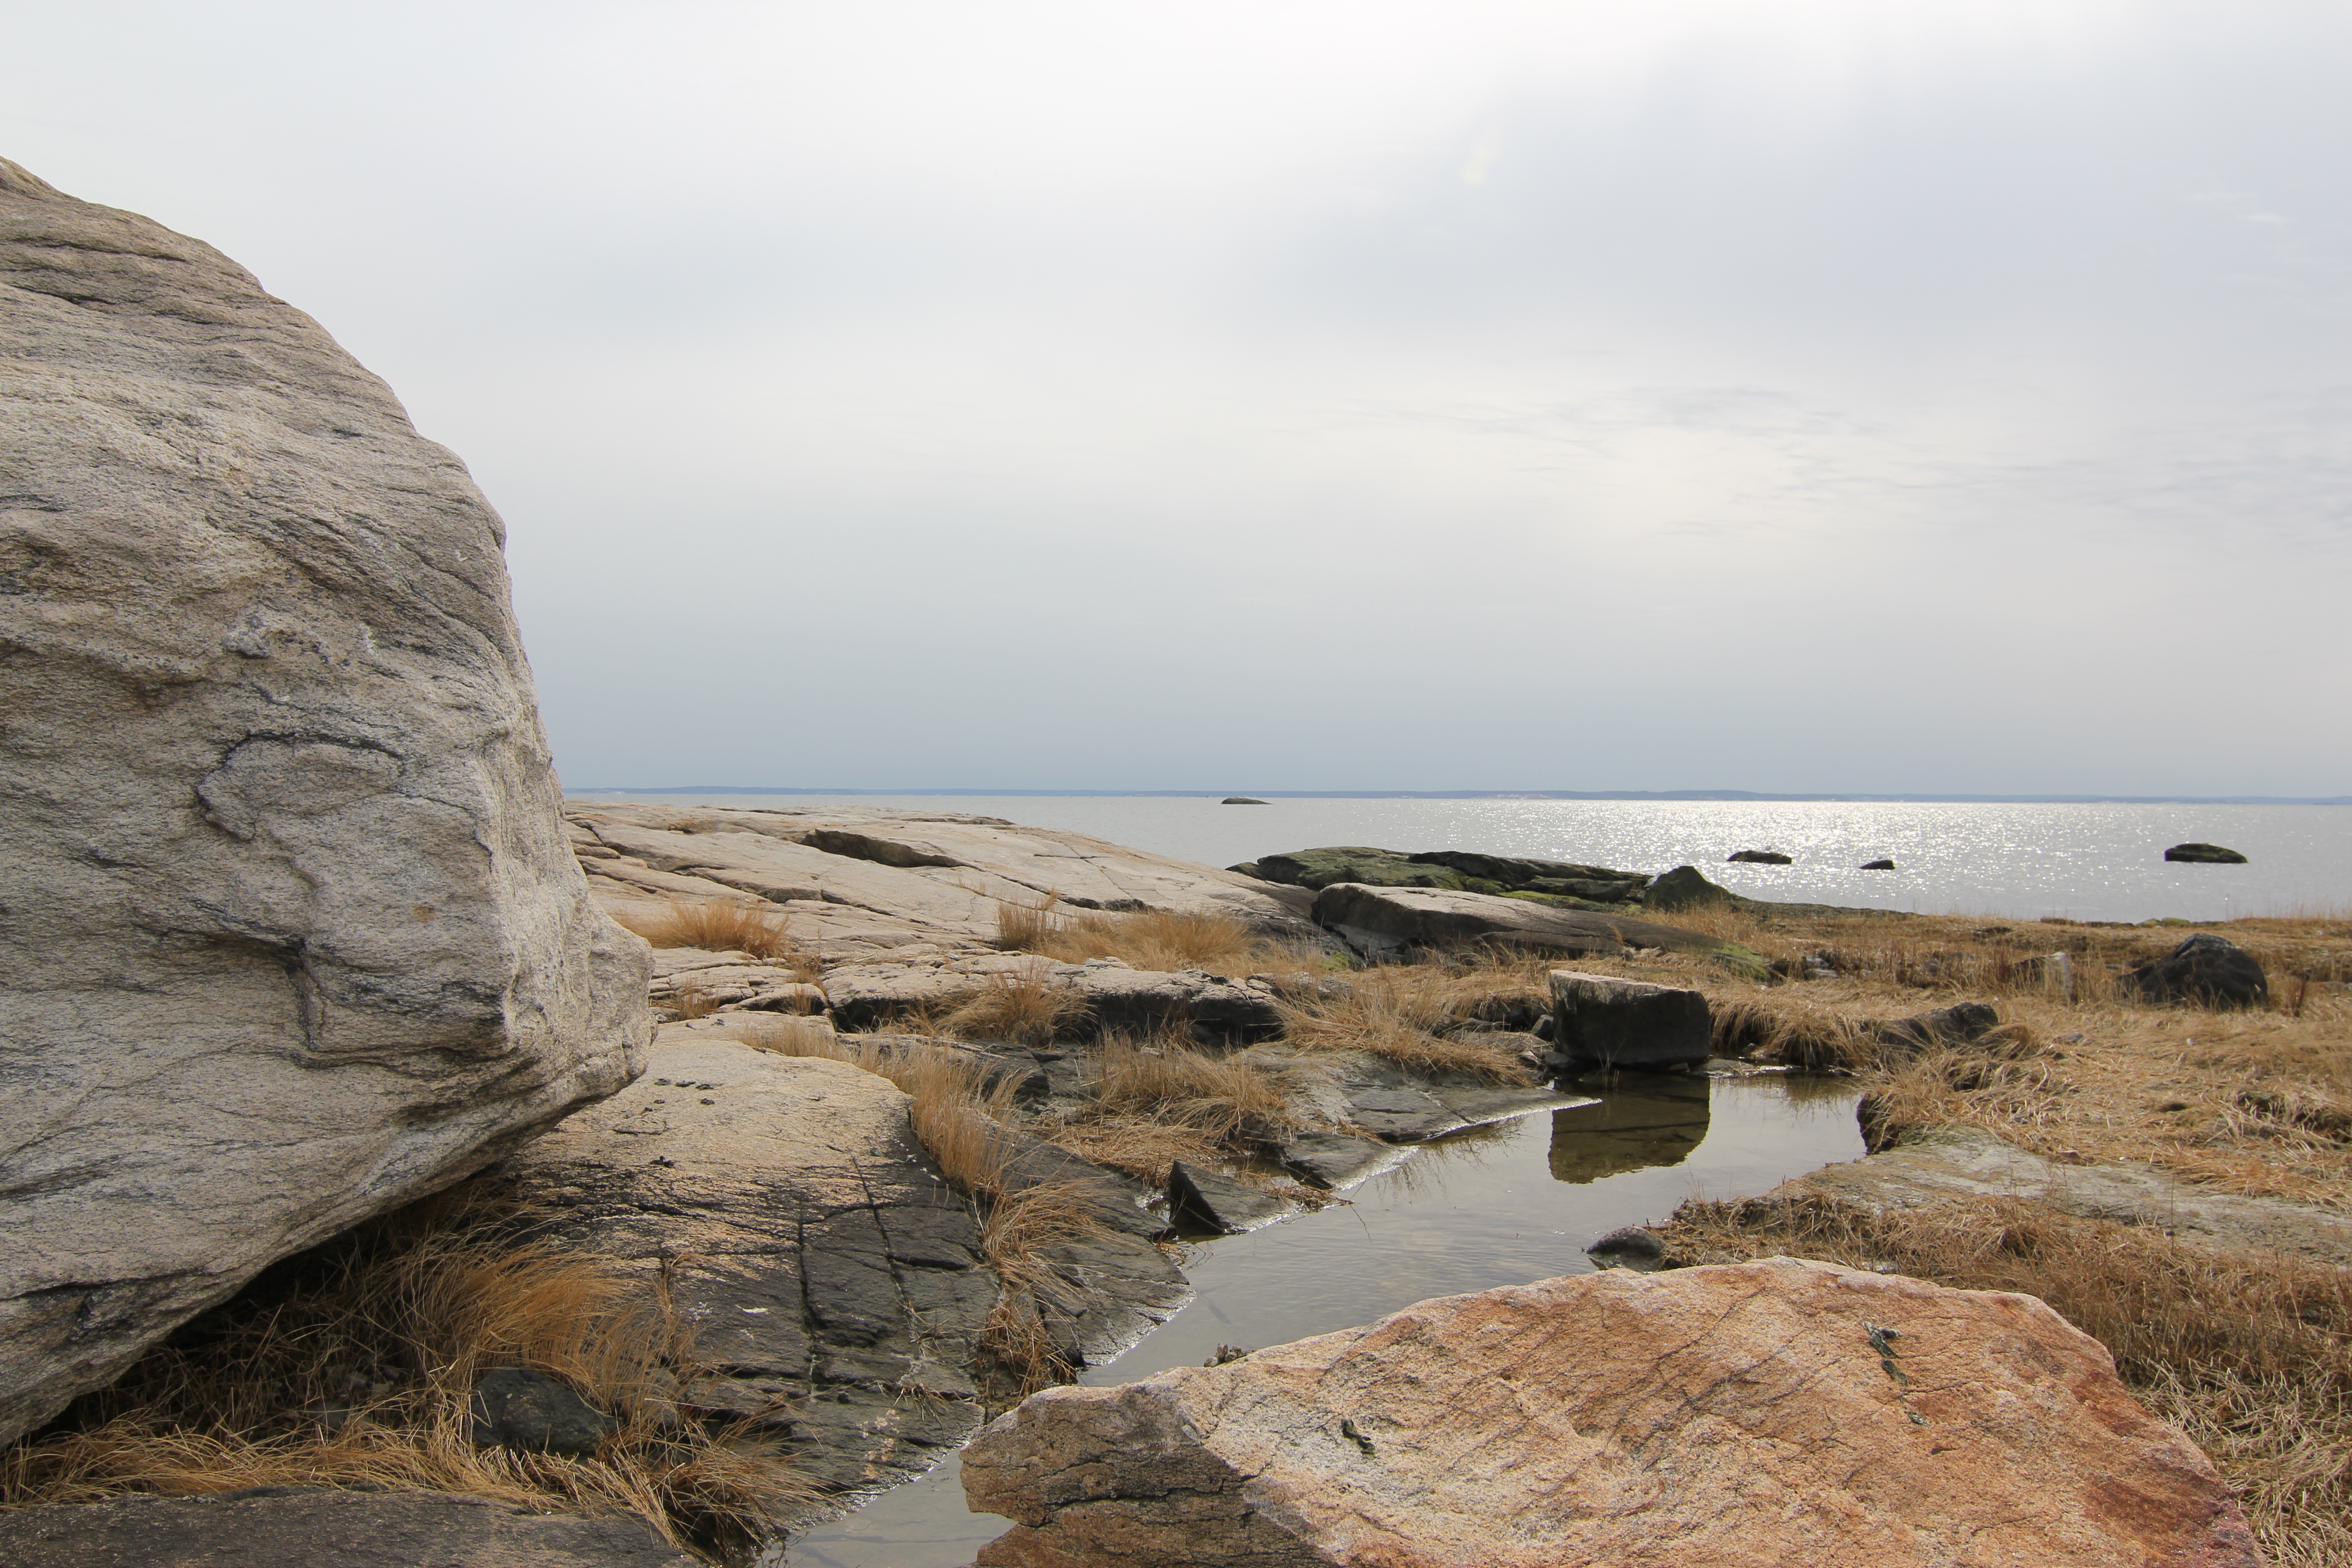
beach, landscape, sea, coast, nature, sand, rock, ocean, winter, shore, wave, pool, cliff, cove, bay, terrain, material, body of water, geology, cape, connecticut, long island sound, natural environment, cove island